Beylerbeyi

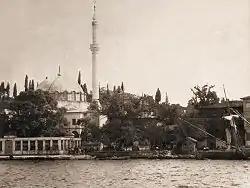
Hamid-i Evvel Mosque in the Beylerbeyi neighborhood (nineteenth-century view)

Beylerbeyi is a neighbourhood in the municipality and district of Üsküdar, Istanbul Province, Turkey. Its population is 5,168 (2022). It is located on the Asian shore of the Bosporus, to the north of the Bosphorus Bridge. It is bordered on the northeast by the neighborhood of Çengelköy, on the east by Kirazlıtepe, on the southeast by Küplüce, on the south by Burhaniye, on the southwest by Kuzguncuk, and on the northwest by the Bosporus. Directly across the Bosporus is the Ortaköy neighborhood of Istanbul's Beşiktaş municipality.